James Joyce

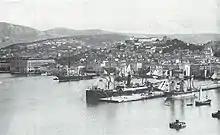
Photograph of Trieste filled with ships around 1907 viewing the city from out in the harbor

Joyce moved to Trieste in March 1905 aged 23. He taught English at the Berlitz school. That June he published the satirical poem "Holy Office".